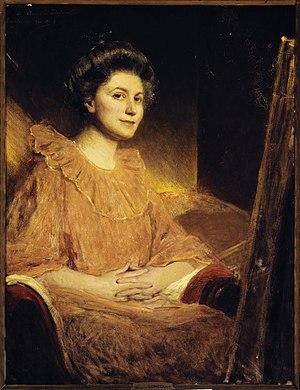
Mathilde Angèle Delasalle est une artiste peintre et aquafortiste française, née le 15 février 1867 à Paris 2ᵉ et morte à Saint-Martin-de-Ré le 26 août 1939.